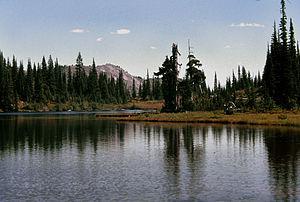
La réserve intégrale d'Indian Heaven est une zone restée à l'état sauvage et protégée du sud-ouest de l'État de Washington. Elle est incluse dans la forêt nationale Gifford Pinchot. Elle a été créée en 1984 par le Congrès des États-Unis, selon le Wilderness Act. Cette zone protégée est grande de 84,8 km². Elle est gérée par le service des forêts des États-Unis.